Irritation

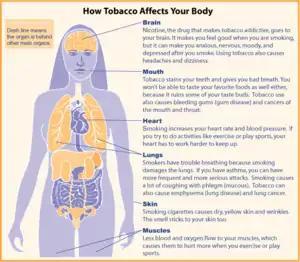
How tobacco affects your body

Individuals who smoke or are exposed to smog or other airborne pollutants can develop a condition known as COPD. In this disorder, there is constant irritation of the breathing tubes (trachea) and the small airways. The constant irritation results in excess production of mucus which makes breathing difficult. Frequently, these individuals wake up in the morning with copious amounts of foul smelling mucus and a cough which lasts all day. Wheeze and heavy phlegm are common findings. COPD is a lifelong disorder and there is no cure. Eventually most people develop recurrent pneumonia, lack any type of endurance, and are unable to work productively. One of the ways to avoid chronic bronchitis is to stop or not smoke.